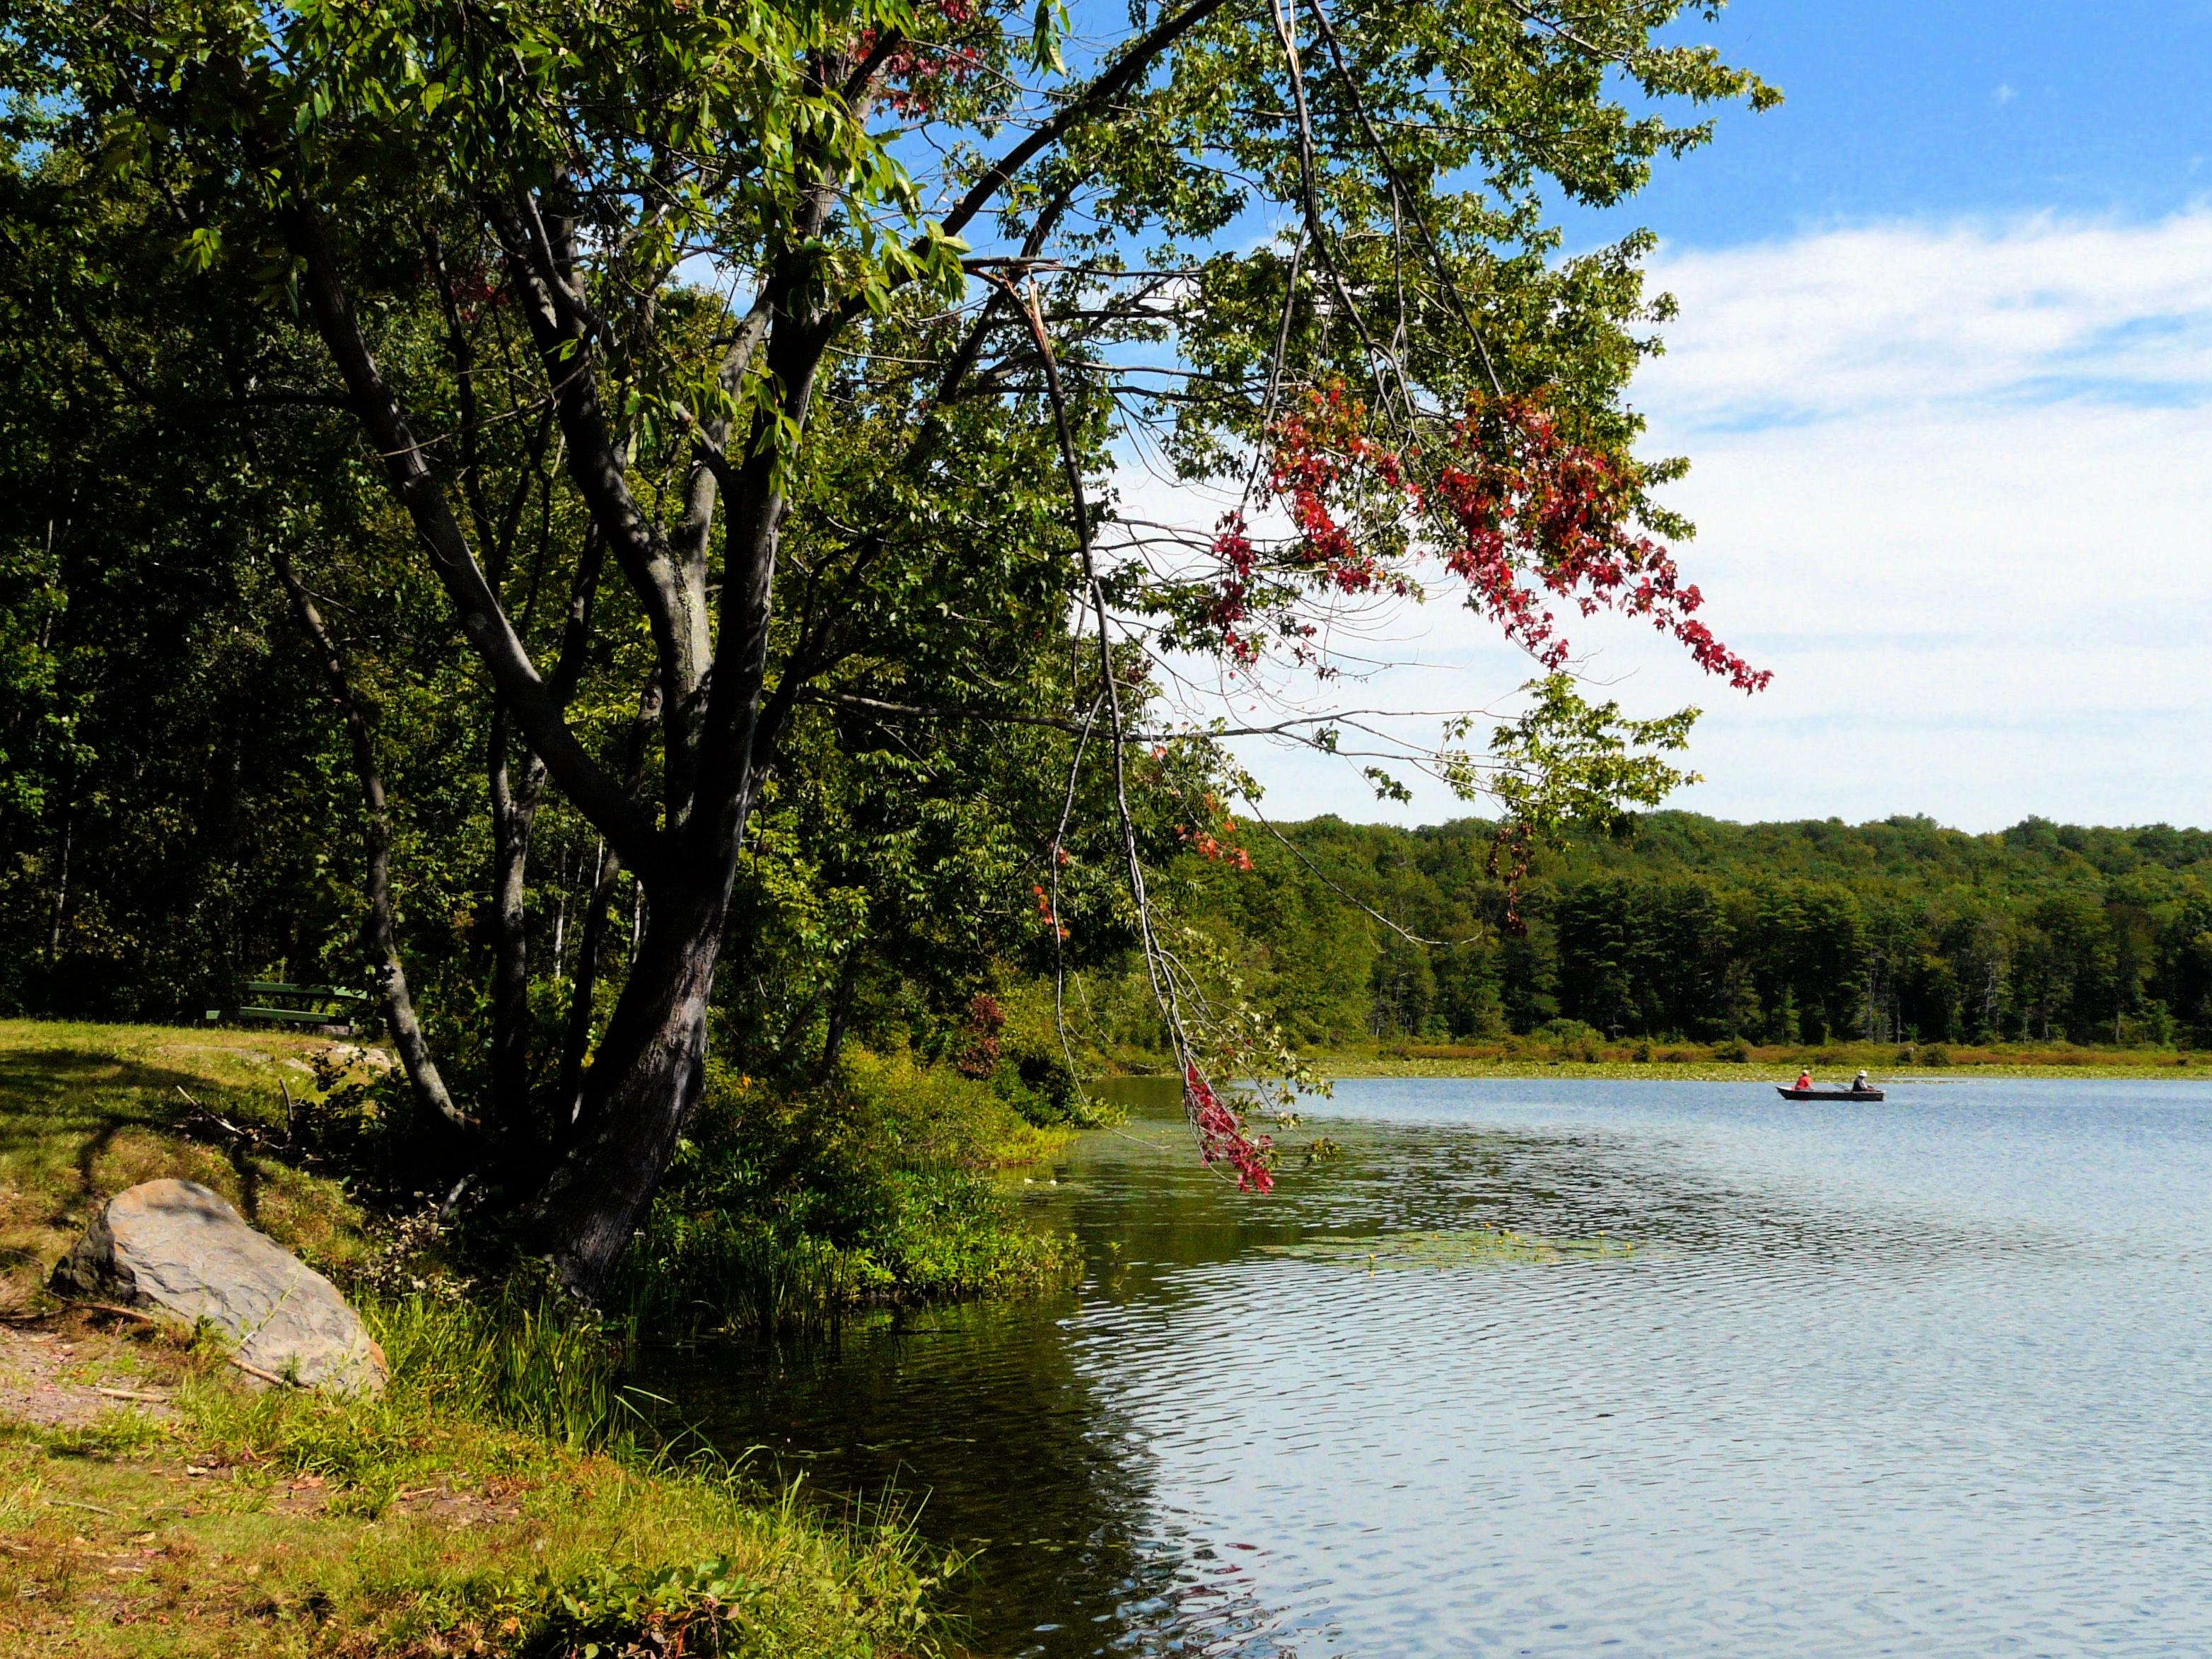
tree, water, nature, plant, sky, leaf, flower, lake, river, pond, reflection, autumn, park, waterway, body of water, wetland, habitat, woody plant